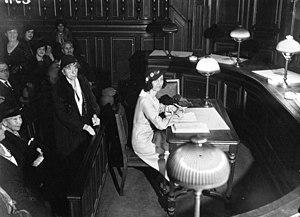
Suzanne à la Sorbonne sa thèse de doctorat
Suzanne Lavaud est une militante sourde française, née le 8 août 1903 à Le Puy-en-Velay et morte le 14 janvier 1996 à Nice. Elle est la première sourde française à réussir le doctorat.